Dahmer vs. Gacy

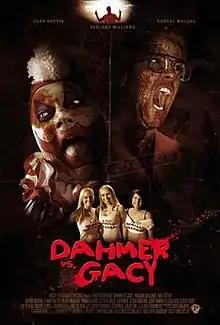
Promotional release poster

Dahmer vs. Gacy is a 2010 American comedy horror film directed by Ford Austin and written by Andrew J. Rausch. The film won the Audience Award at the 2010 Bare Bones International Film Festival.